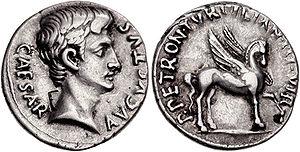
La figure de Pégase en numismatique est présente aussi bien sur des médailles que sur des monnaies, principalement antiques.